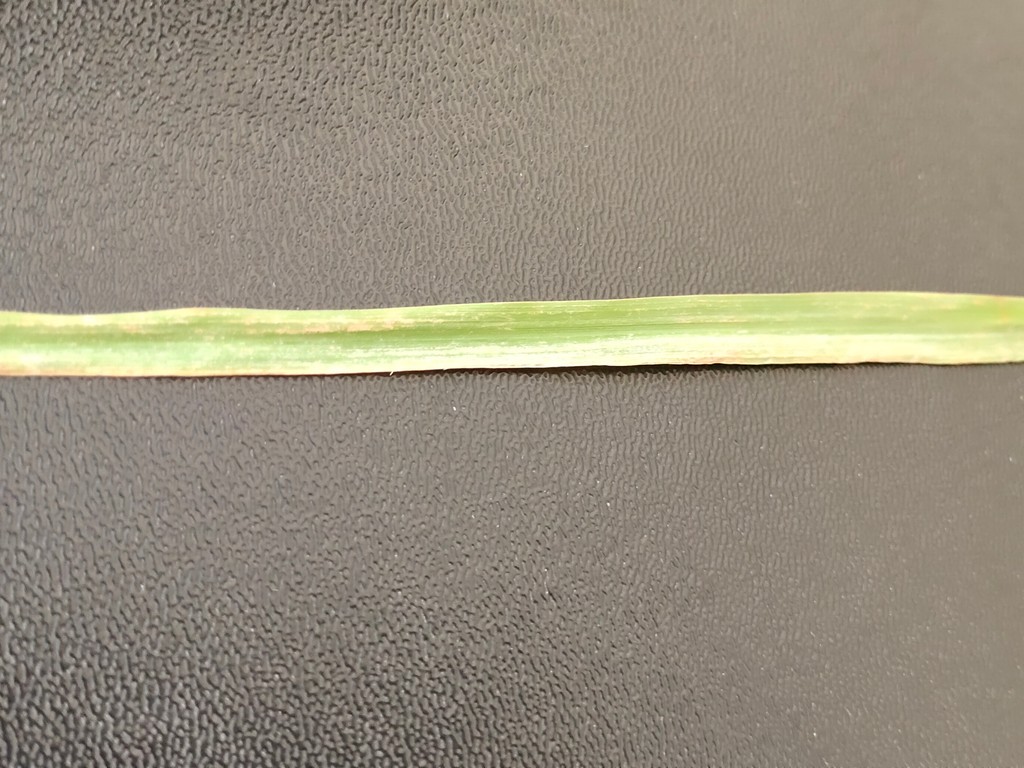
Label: Unhealthy